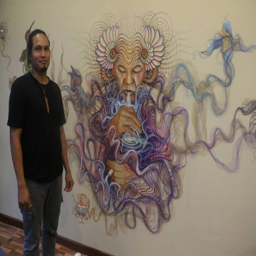
person with finished mural in the art studio .